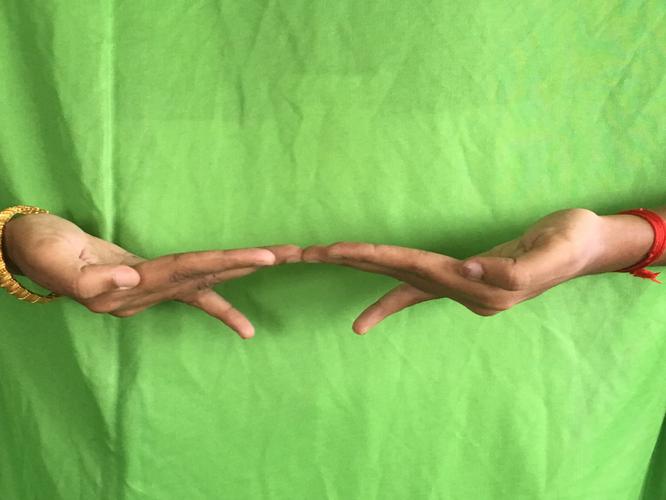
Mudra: Khatva
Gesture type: double_hand